LaserActive

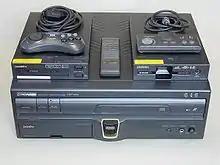
LaserActive CLD-A100 and on top are, from left: Mega-LD PAC with controller, standard 24-button remote, and LD-ROM² PAC with controller

Pioneer released several expansion modules, known as "PACs," which enabled the LaserActive to play software from other platforms and expand its capabilities. In each case, the Japanese model number is listed first, followed by the North American version.